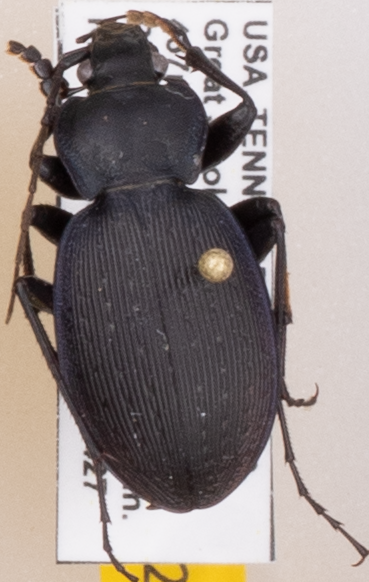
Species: Carabus goryi
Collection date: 2021-04-27
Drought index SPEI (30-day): -0.188
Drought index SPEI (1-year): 0.47
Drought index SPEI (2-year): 2.09